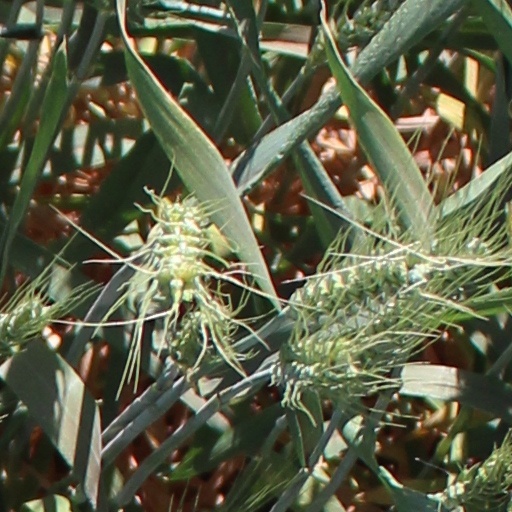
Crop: wheat